The Book of Lost Souls

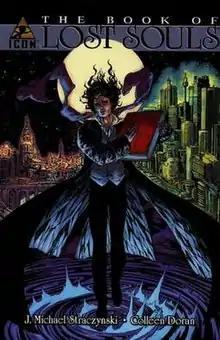
Cover of the TPB.

The Book of Lost Souls is an American dark fantasy comic book series by J. Michael Straczynski with art by Colleen Doran and published under the Icon Comics imprint, owned by Marvel Comics.